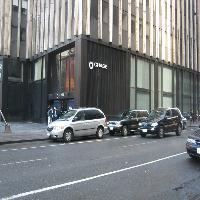
Weather: cloudy or overcast